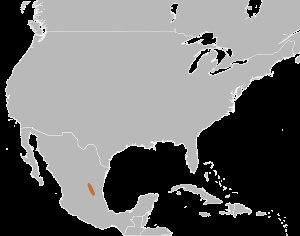
Hypsiglena tanzeri est une espèce de serpents de la famille des Dipsadidae.